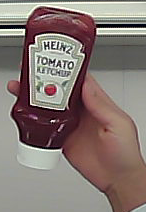
Product: heinz_ketchup